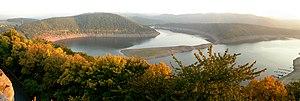
Le barrage de l’Edertal et son lac de retenue, l’Edersee, forme le second plus grand lac de retenue en superficie et la troisième plus grosse retenue de barrage d’Allemagne. Cet ouvrage d'art, d'une hauteur de 48 m, est aménagé sur l’Eder, un affluent de la Fulda, à proximité de la ville de Waldeck dans l’arrondissement de Waldeck-Frankenberg.